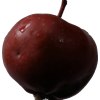
Label: Apple 18